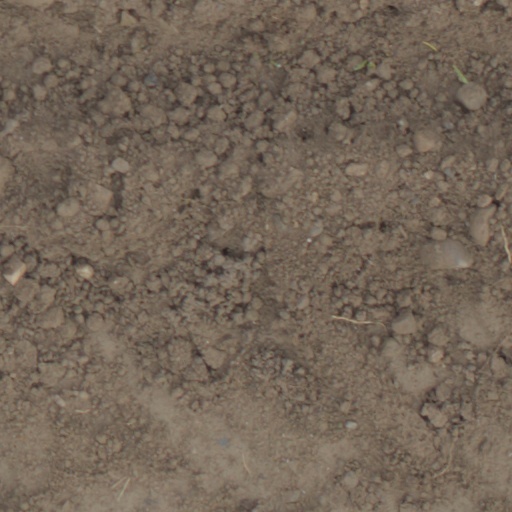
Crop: wheat